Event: Nepal Earthquake
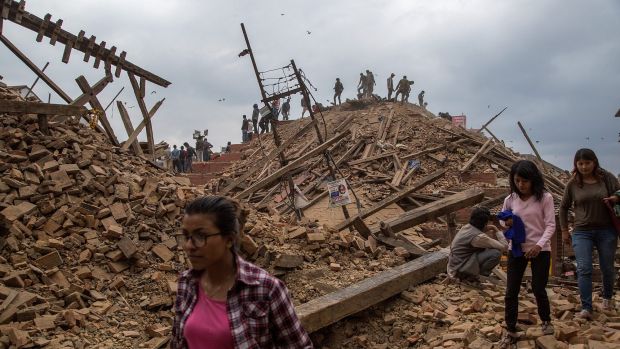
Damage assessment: damage